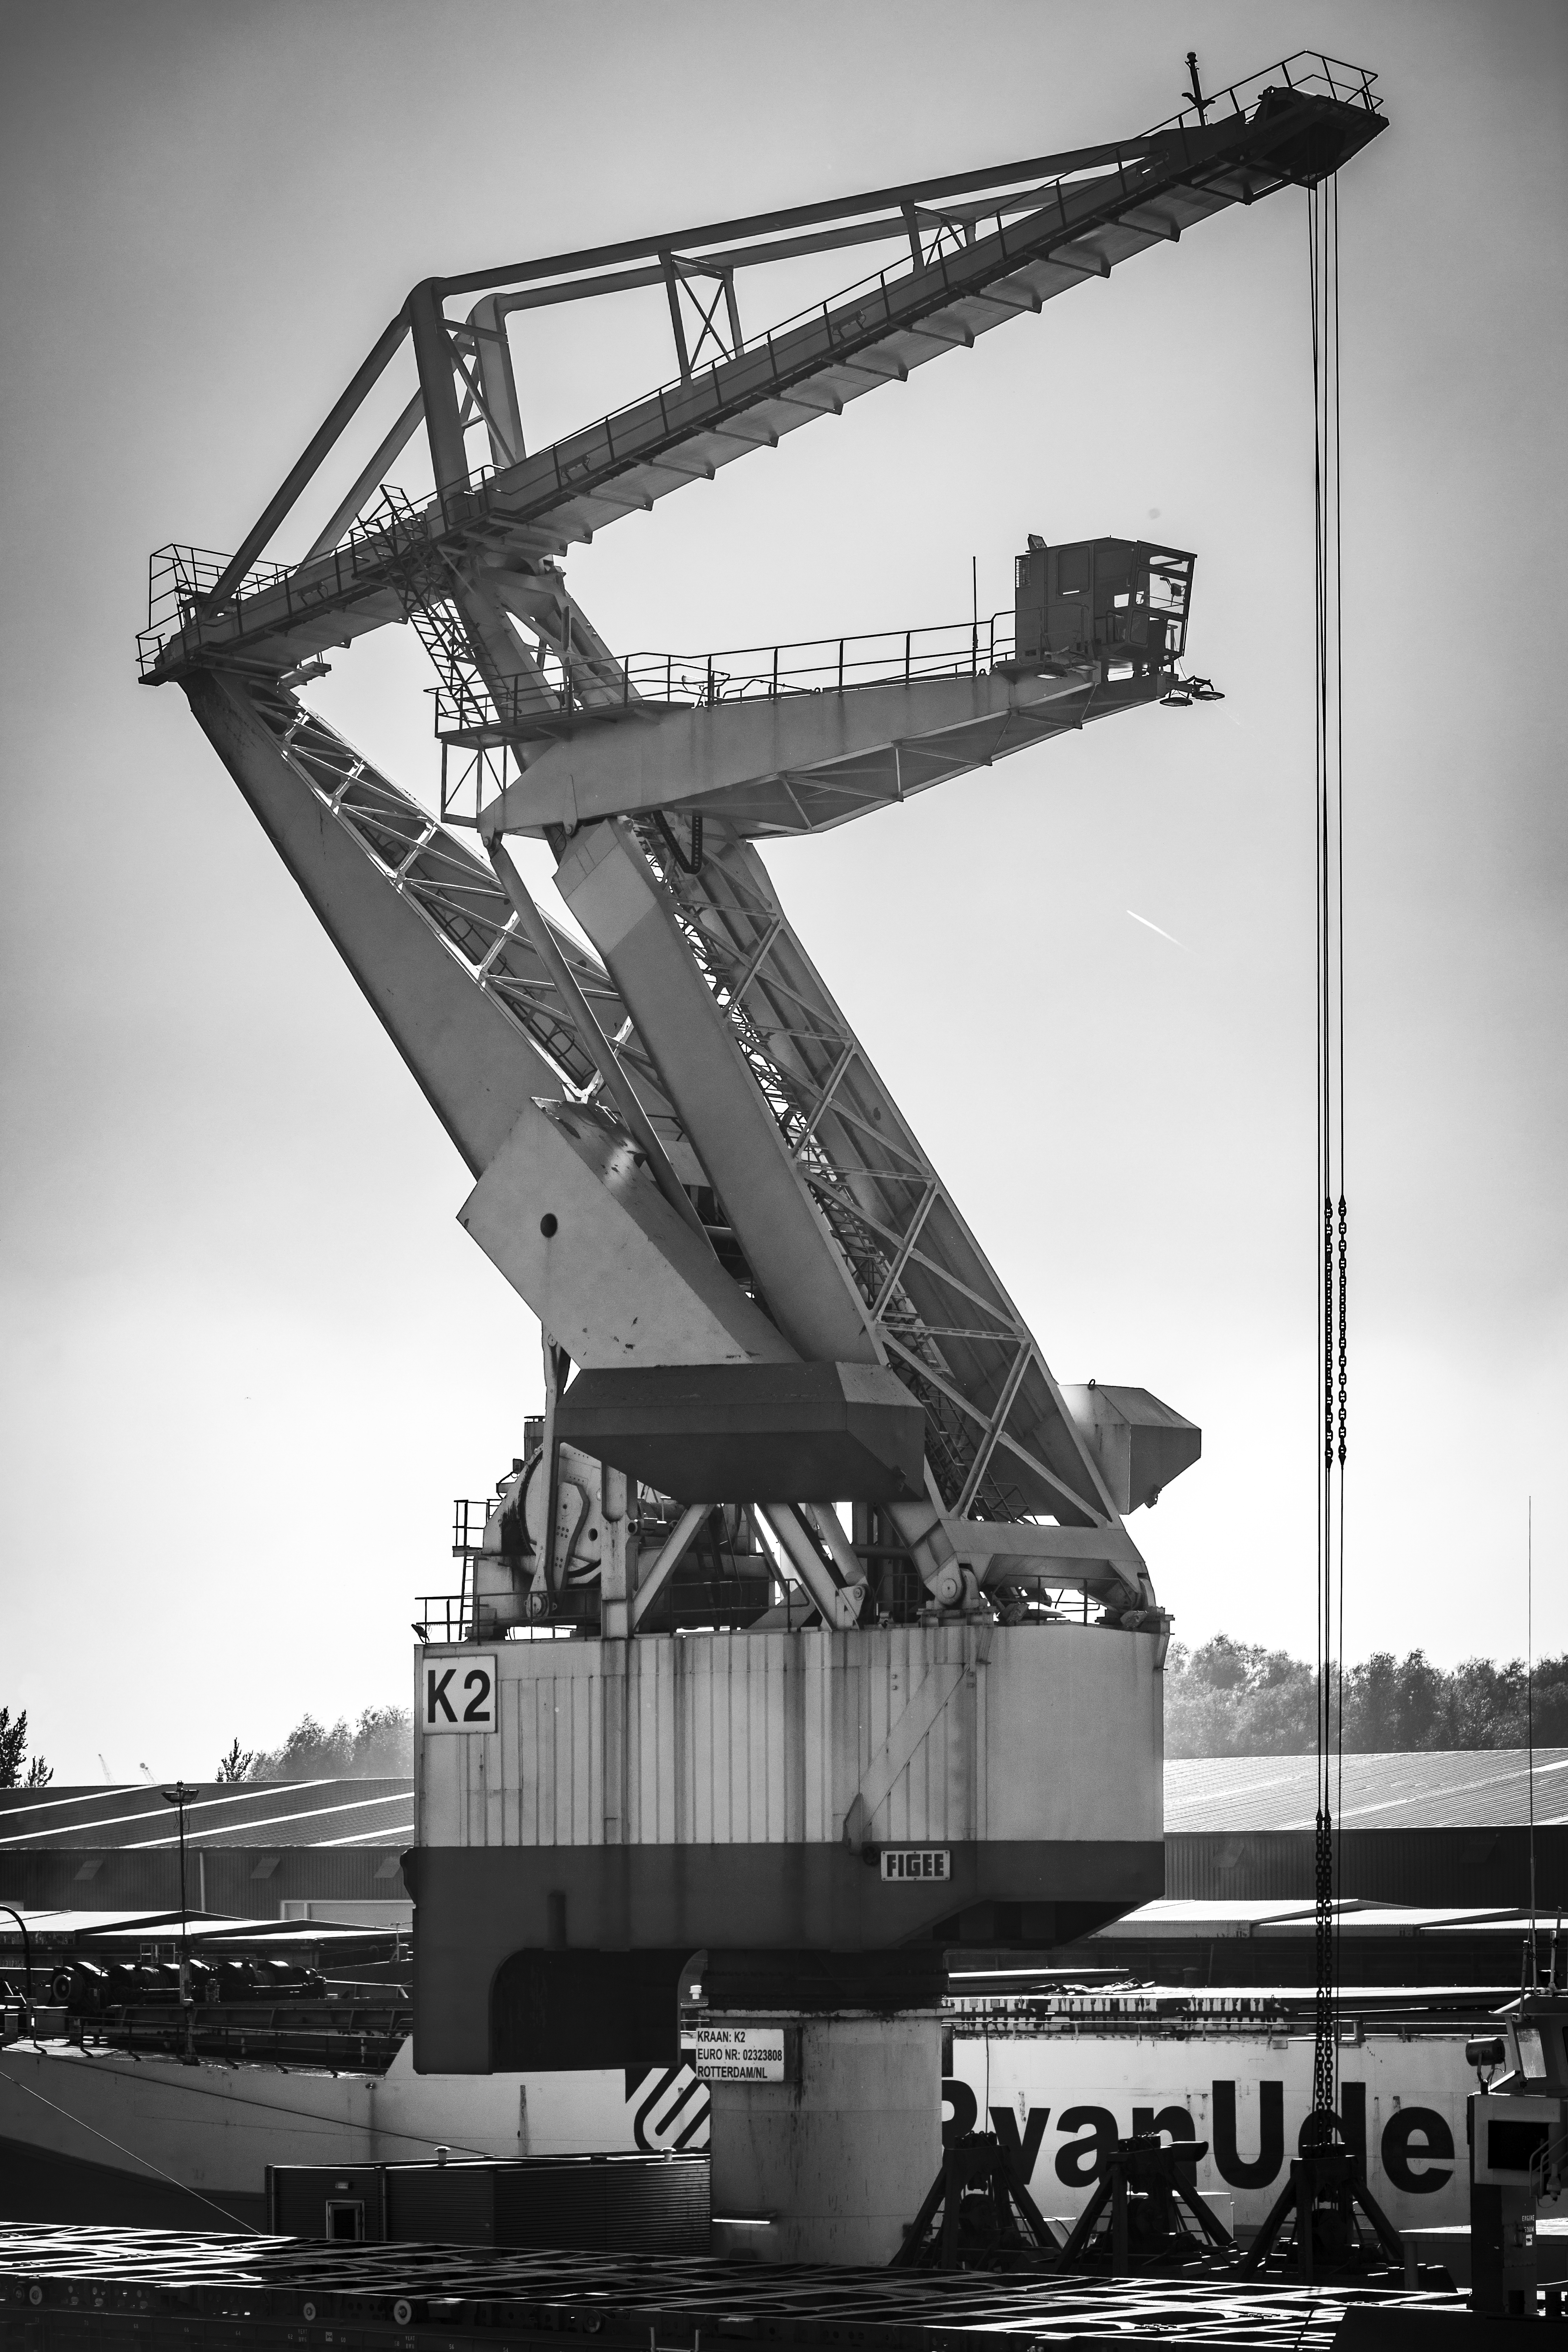
rotterdam, port, ship, transportation, crane, black and white, monochrome, transshipment, machine, large, sky, white, black, style, line, city, monochrome photography, construction equipment, composite material, cloud, metal, steel, engineering, symmetry, industry, transport